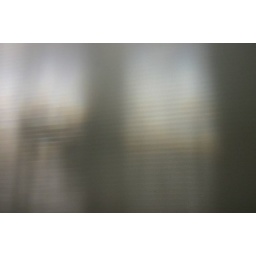
reflection of the rippled glass window in my bathroom